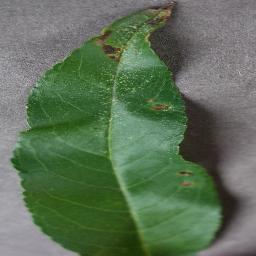
Label: Peach___Bacterial_spot